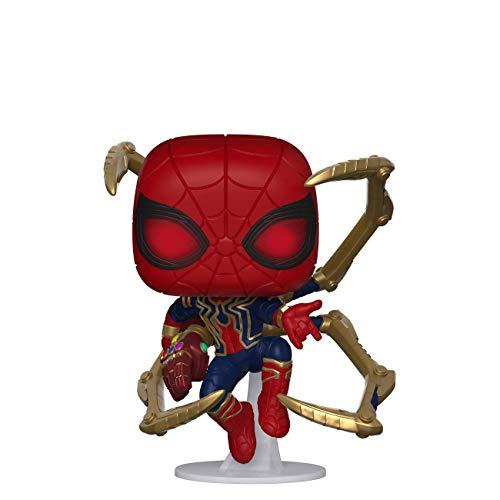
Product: Funko Pop! Marvel: Avengers Endgame - Iron Spider with Nano Gauntlet
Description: From Avengers Endgame, iron spider with Nano gauntlet, as a stylized POP vinyl from Funko.
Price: $9.95
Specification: ProductDimensions:2.5x2.5x3.8inches|ItemWeight:5.9ounces|ShippingWeight:5.9ounces(Viewshippingratesandpolicies)|ASIN:B07TZMZK6J|Itemmodelnumber:45138|Manufacturerrecommendedage:6yearsandup